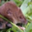
Label: shrew